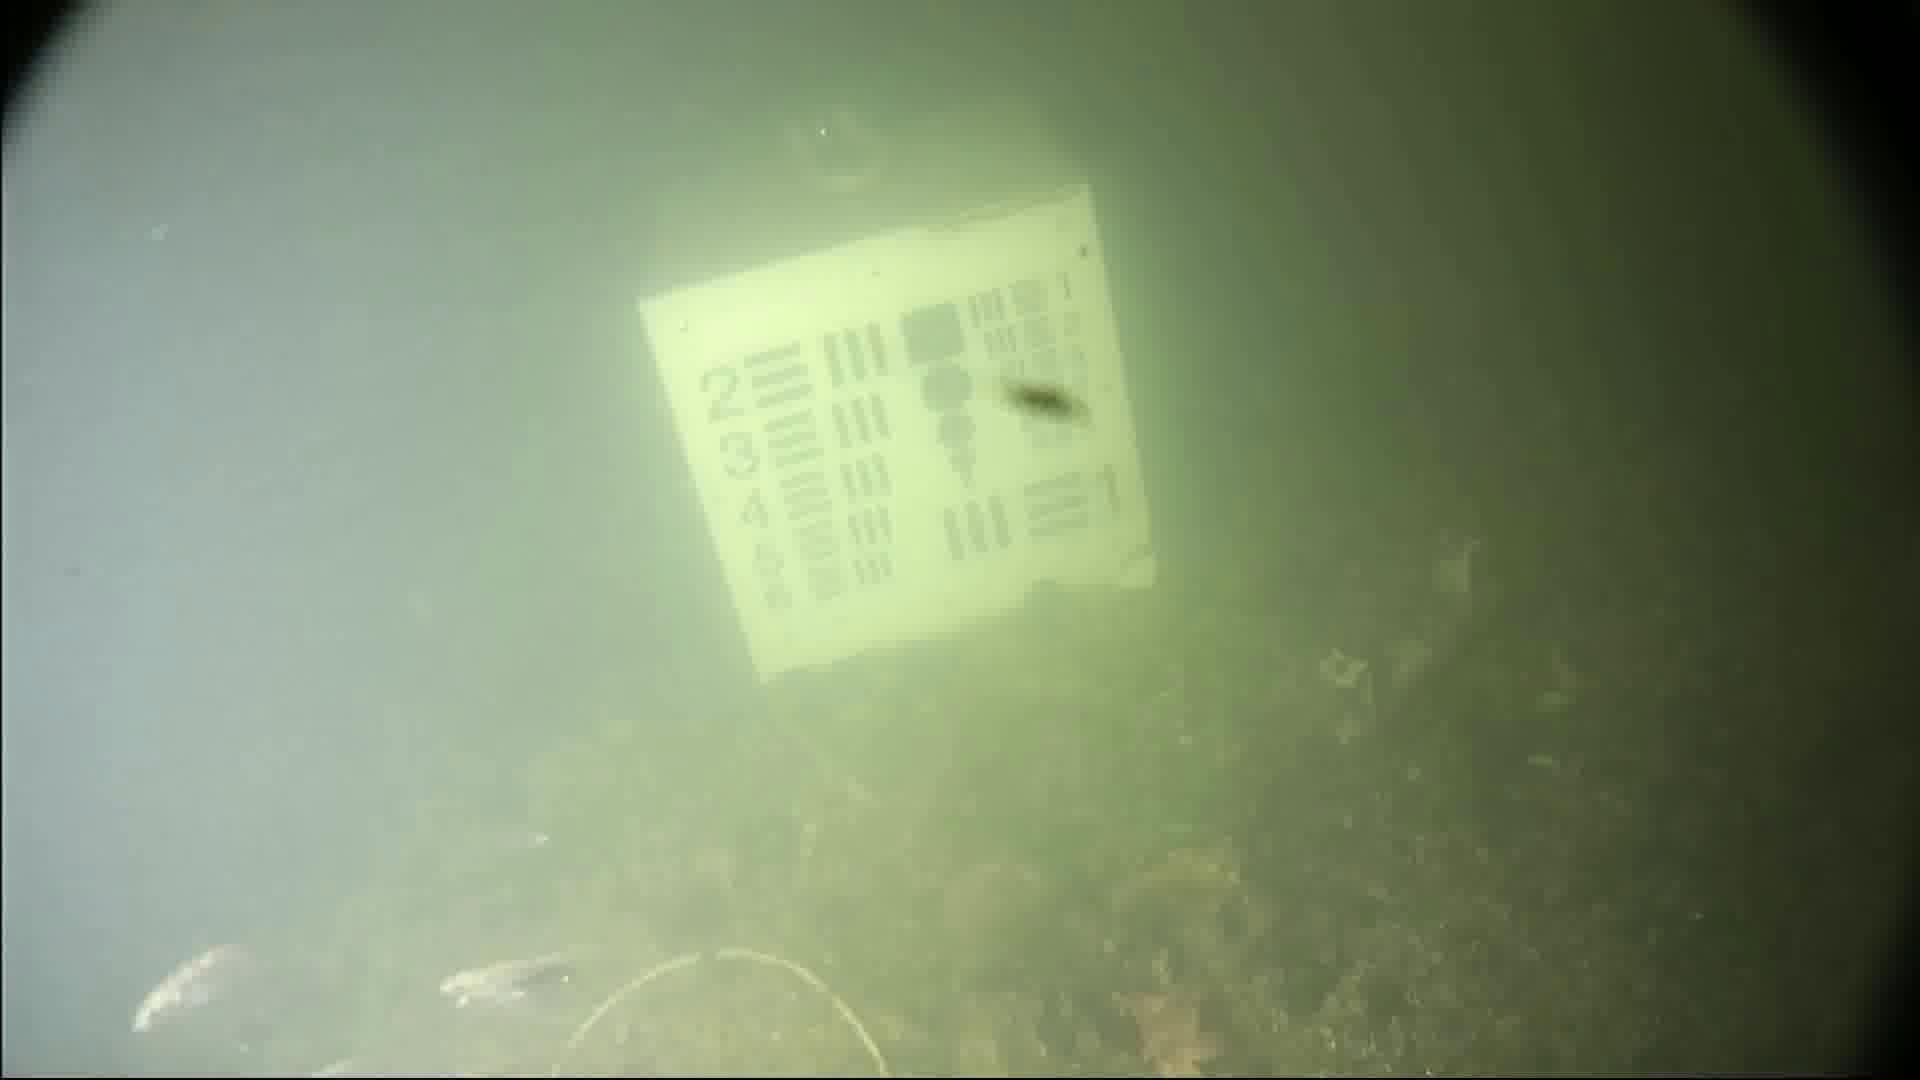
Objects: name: small_fish